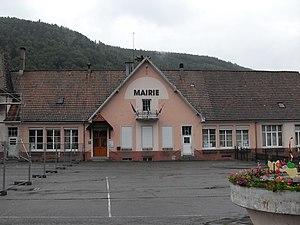
La mairie d'Urbès
Urbès est une commune française située dans le département du Haut-Rhin, en région Grand Est.